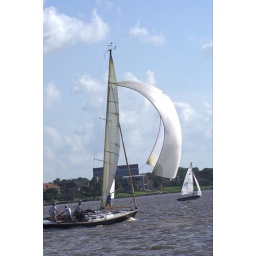
Clear Lake, Texas Wednesday sail boat races in 2006